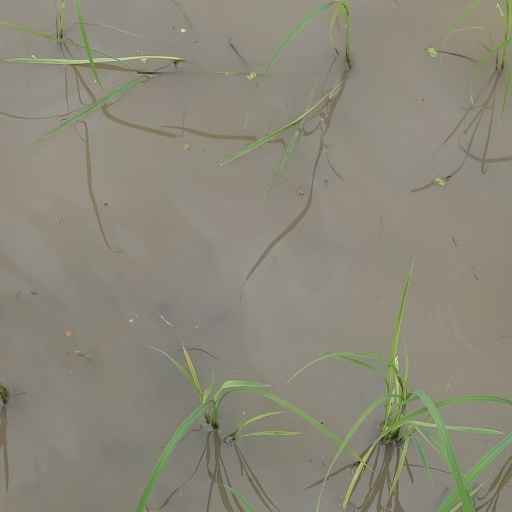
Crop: rice